Kansas River

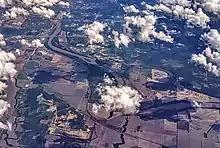
The Kansas River at Lawrence, Kansas, aerial view from the north with Lake View Lake (the oxbow lake in the right foreground) and I-70 crossing

The first map showing the Kansas River is French cartographer Guillaume de L'Isle's "Carte de la Louisiane," which was drawn about 1718. On it, the "Grande Riviere des Cansez" flows into the Missouri River at about the 39th parallel. This map, with virtually no changes except for the translation of French into English, was subsequently published by John Senex, a London cartographer and engraver, in 1721.